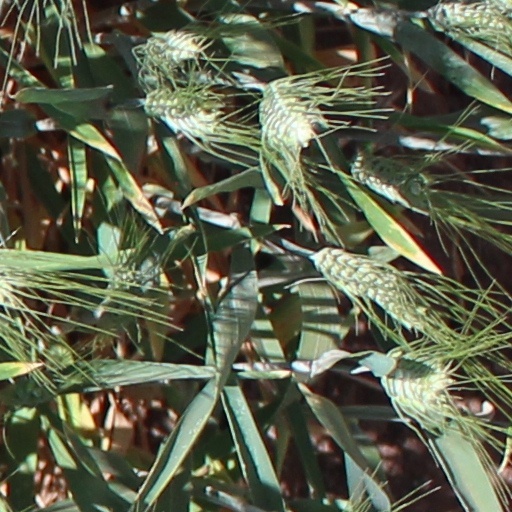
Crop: wheat